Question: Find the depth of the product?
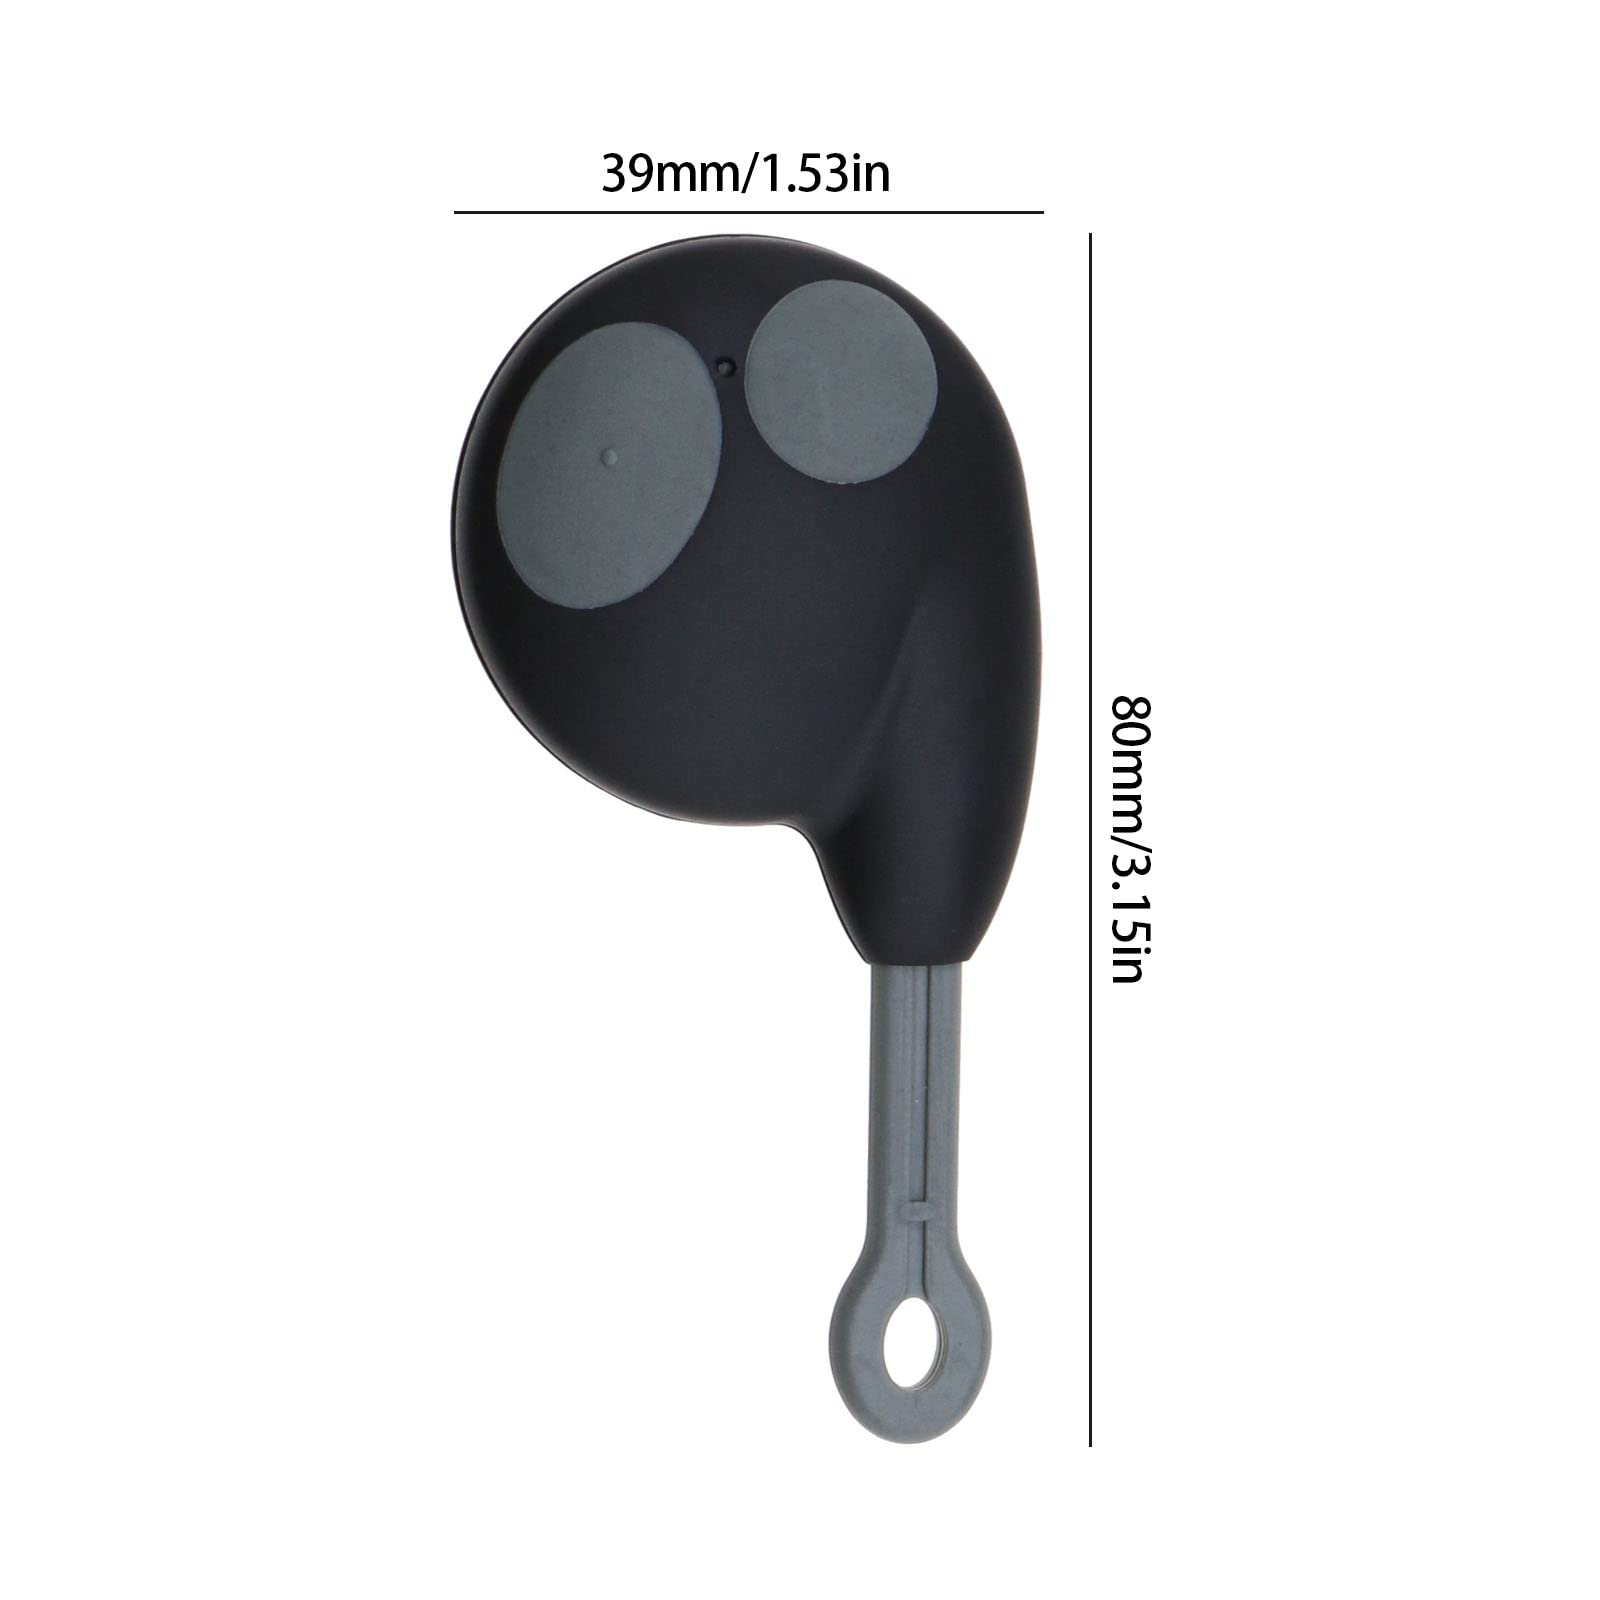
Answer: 80.0 millimetre